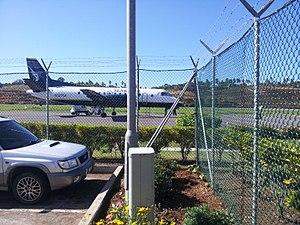
L'aéroport Douglas–Charles, anciennement connu sous le nom de Melville Hall, est un aéroport situé sur la côte nord-est de la Dominique, à 3,2 km au nord-ouest de Marigot, il est à environ une heure de route à partir de la deuxième plus grande ville, Portsmouth. Il est l'un des deux aéroports de l'île de la Dominique, l'autre étant l'aéroport Canefield situé à 5 km au nord-est de Roseau.